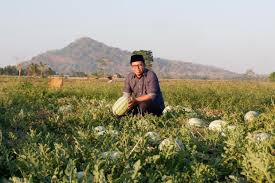
Label: Watermelon